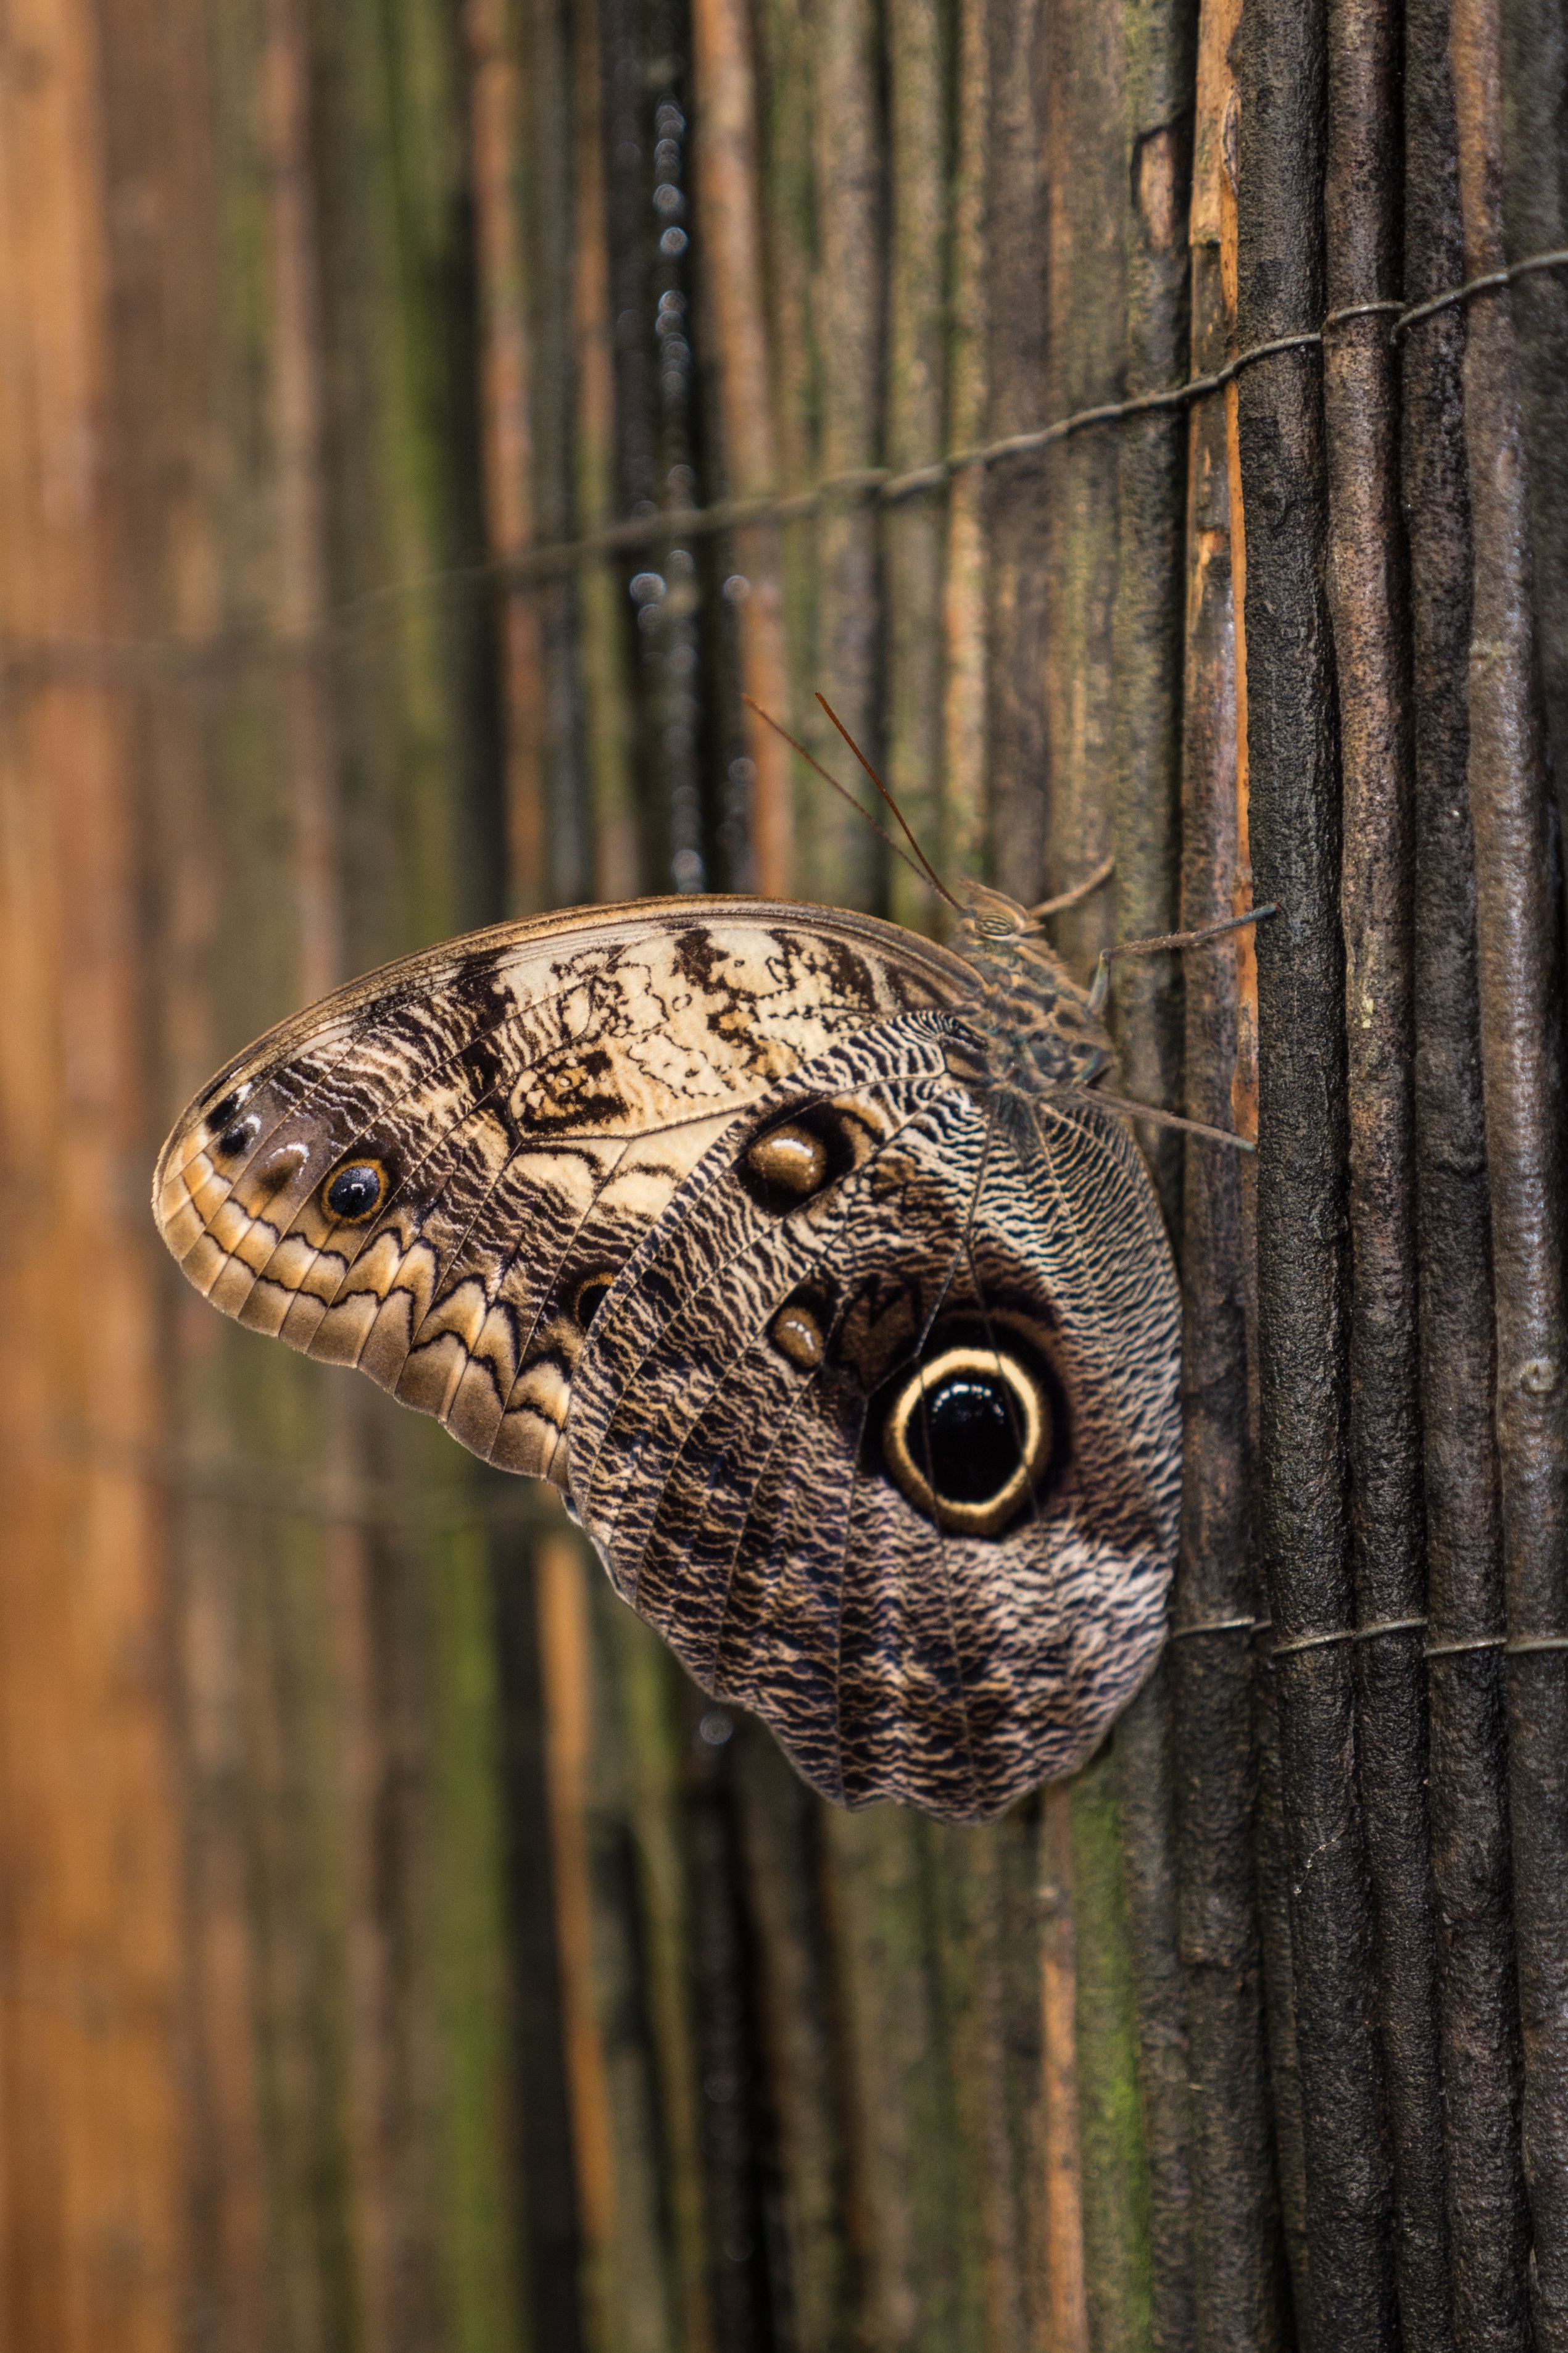
nature, branch, plant, leaf, animal, wildlife, green, insect, macro, butterfly, garden, fauna, invertebrate, close up, posing, spain, wings, insects, beauty, detail, bugs, malaga, macro photography, benalmadena, butterfly wings, moths and butterflies, benalm dena mariposario